Instabug

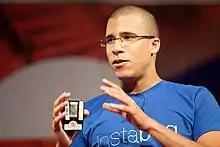
Omar Gabr, 2013

Instabug started in 2012 in Cairo, Egypt by two co-founders: Omar Gabr and Moataz Soliman. During their last semester at Cairo University, Gabr and Soliman created AStarApps, which offered a range of services to mobile developers, including an extremely early iOS version of Instabug's bug reporting tool with its intuitive “Shake to Send” feature. Shortly after, Gabr and Soliman pivoted from AStarApps to focus on the bug reporter and what is now known as Instabug, Inc. They were incubated by Flat6Labs.